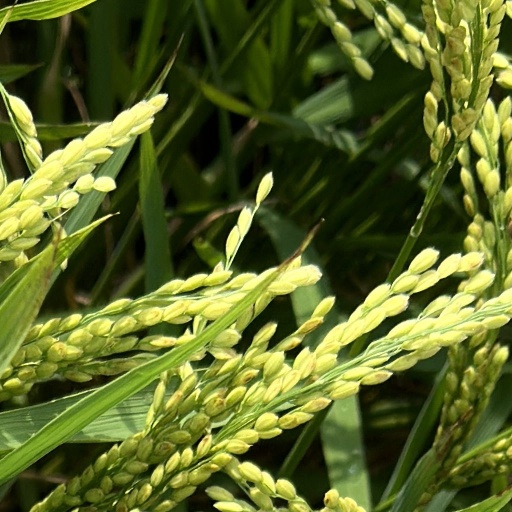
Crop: rice